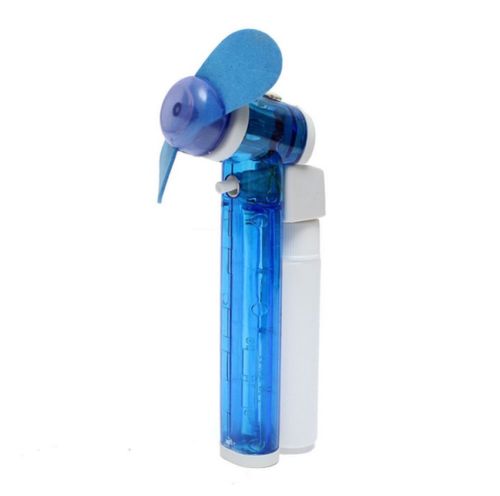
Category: fan